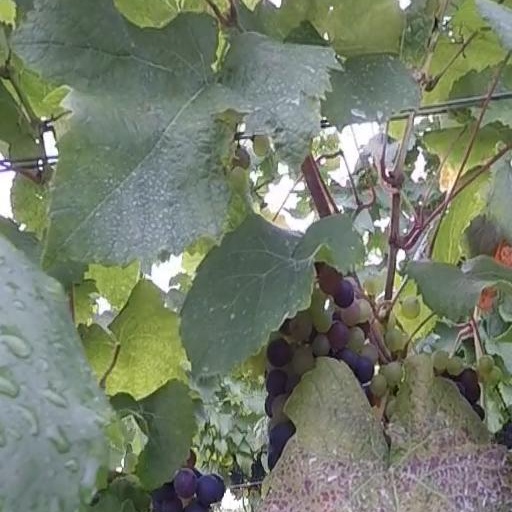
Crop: grape